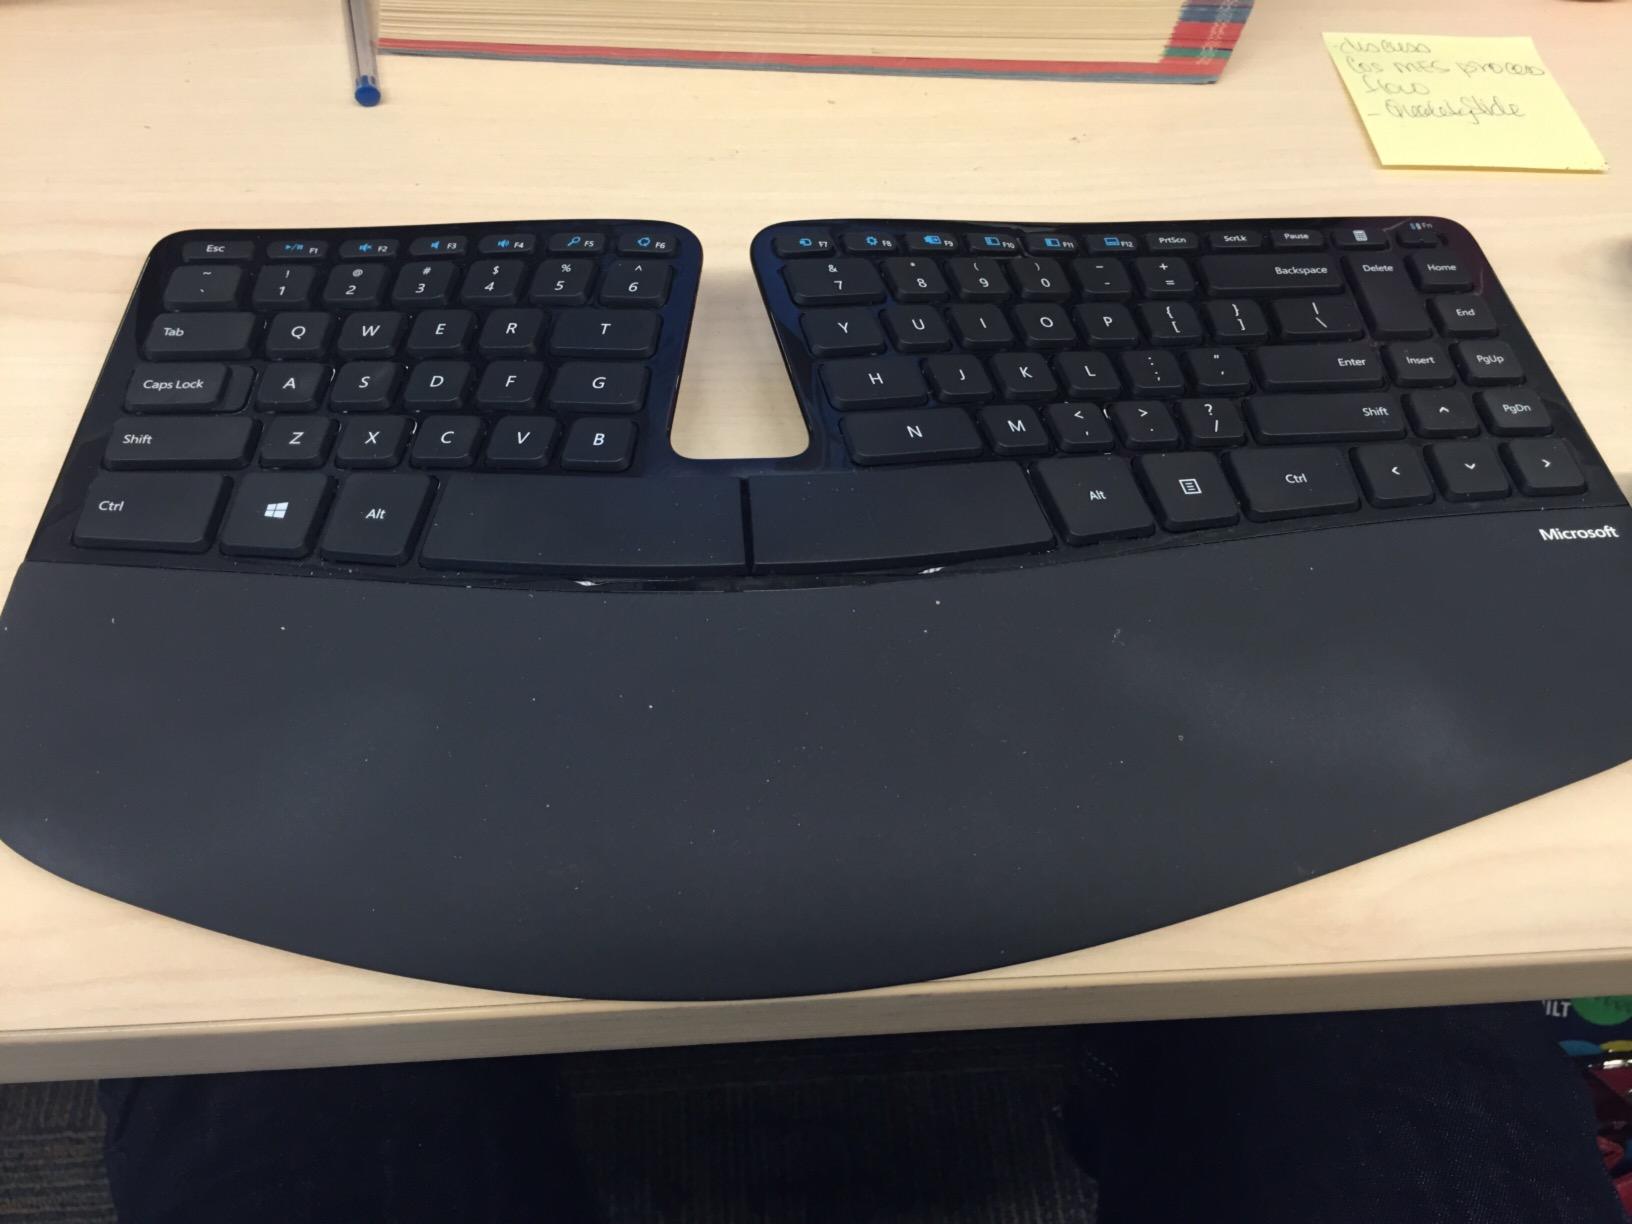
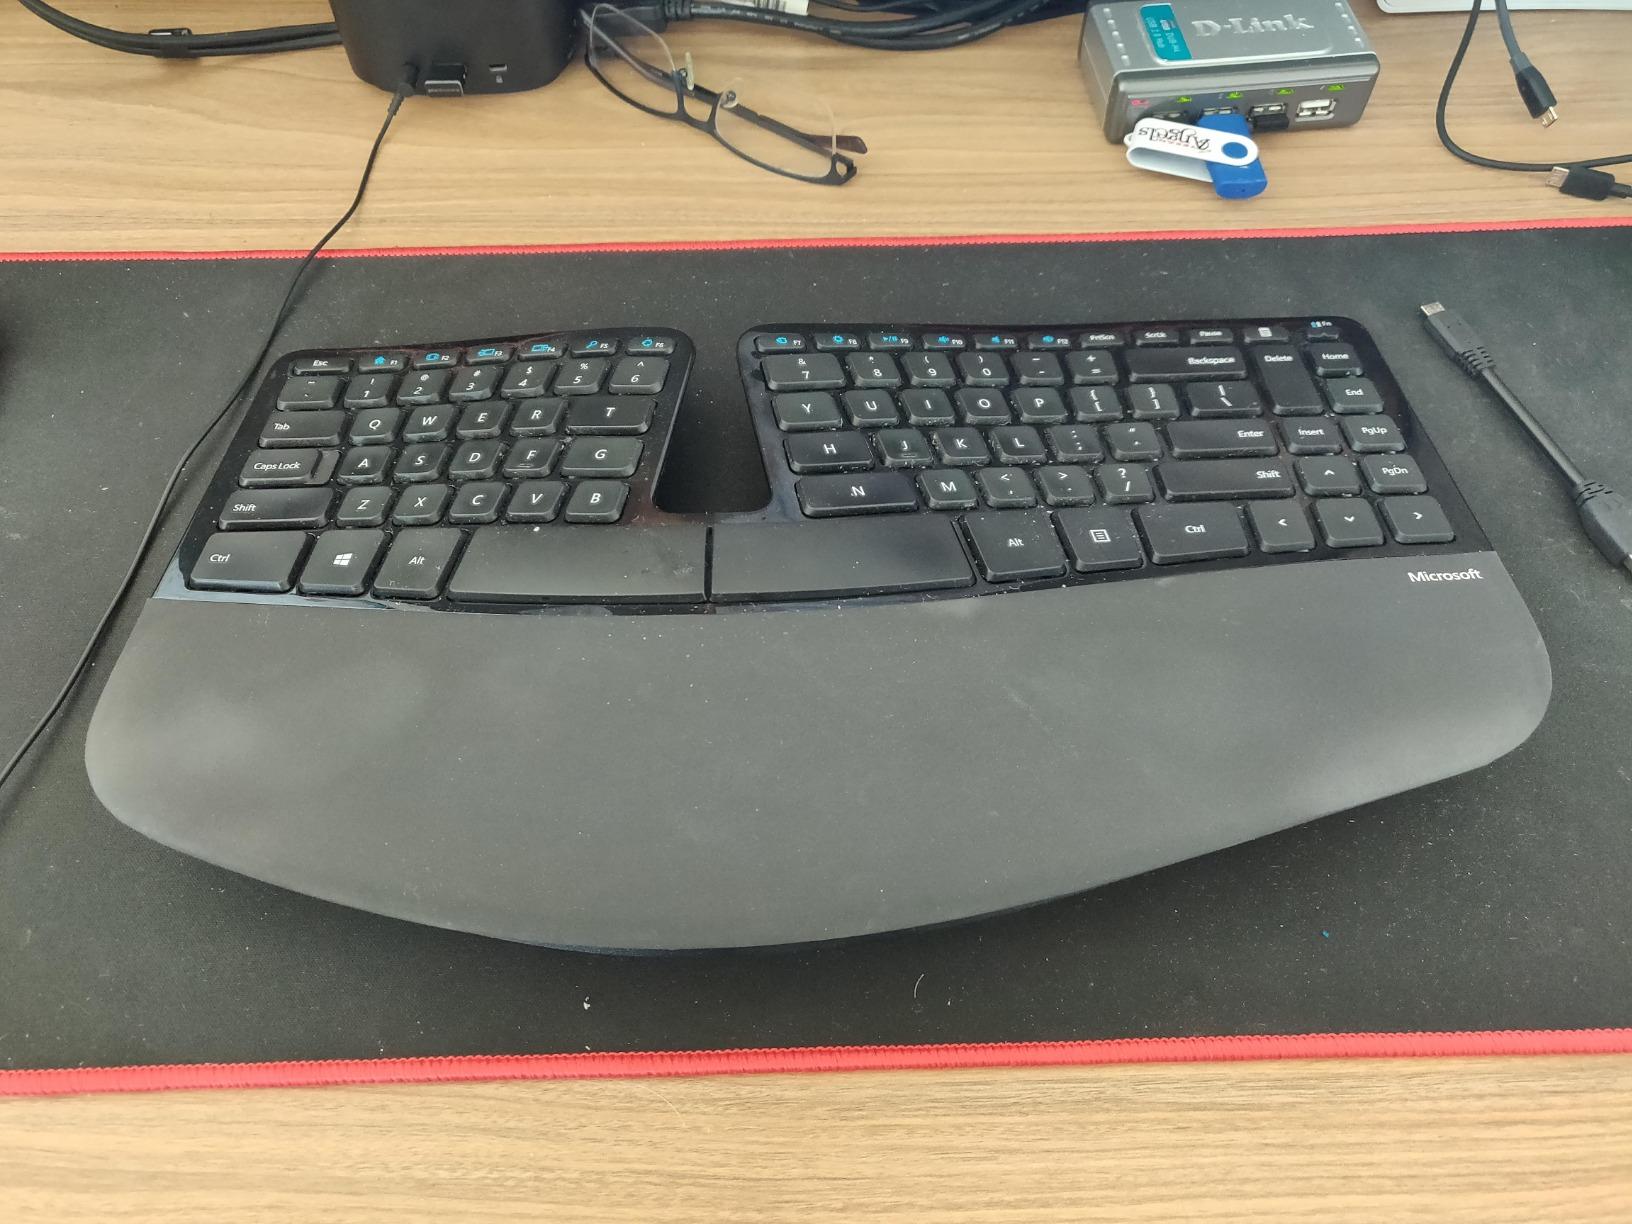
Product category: keyboard
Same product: yes